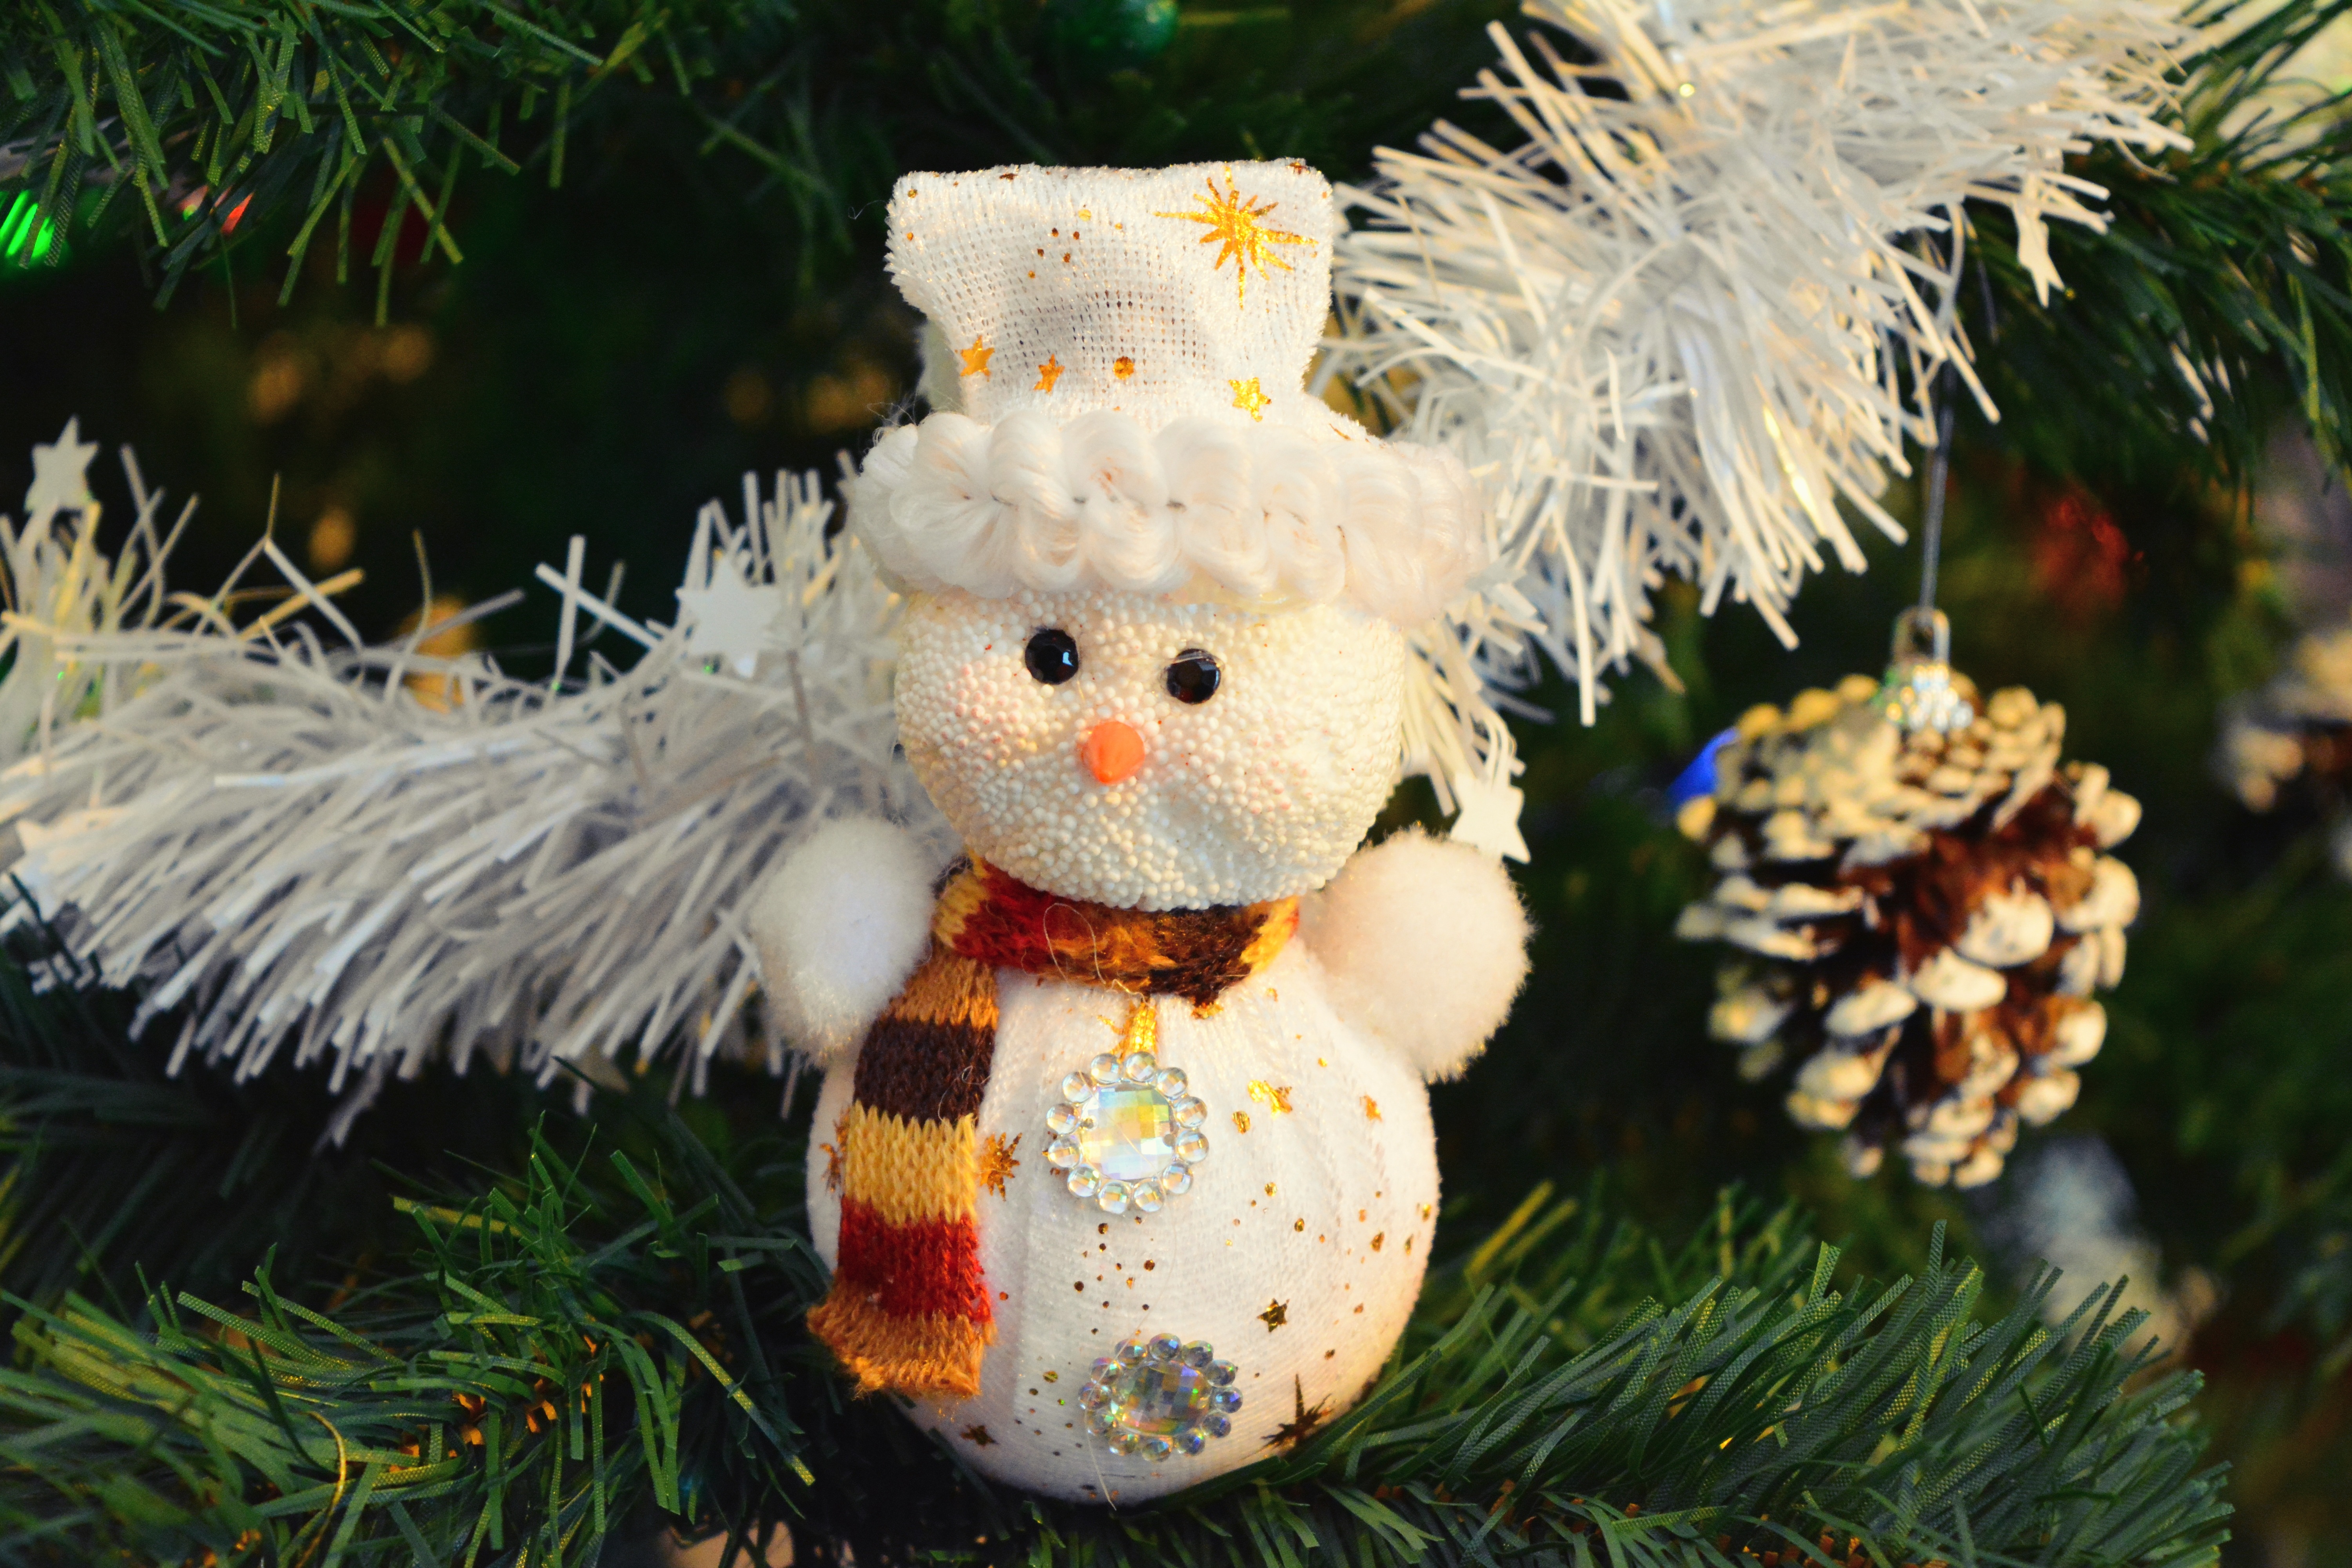
tree, branch, flower, holiday, christmas, christmas tree, ornament, celebrate, christmas decoration, snowman, tinsel, plush, brad, artificial christmas tree